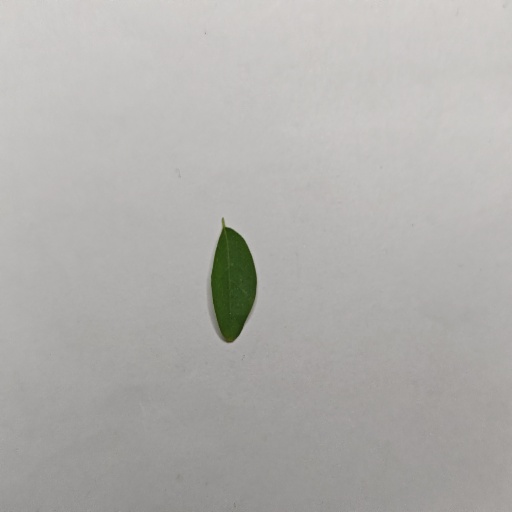
Species: Sojina
Leaf condition: Healthy Leaf